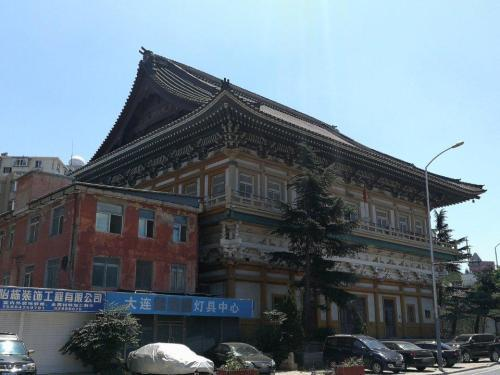
地标名称：南山大庙
所在城市：大连市·中山区